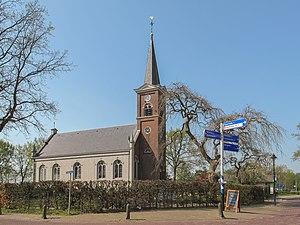
Nijega est un village situé dans la commune néerlandaise de Smallingerland, dans la province de la Frise. Son nom en frison est Nyegea. Le 1ᵉʳ janvier 2008, le village comptait 505 habitants.